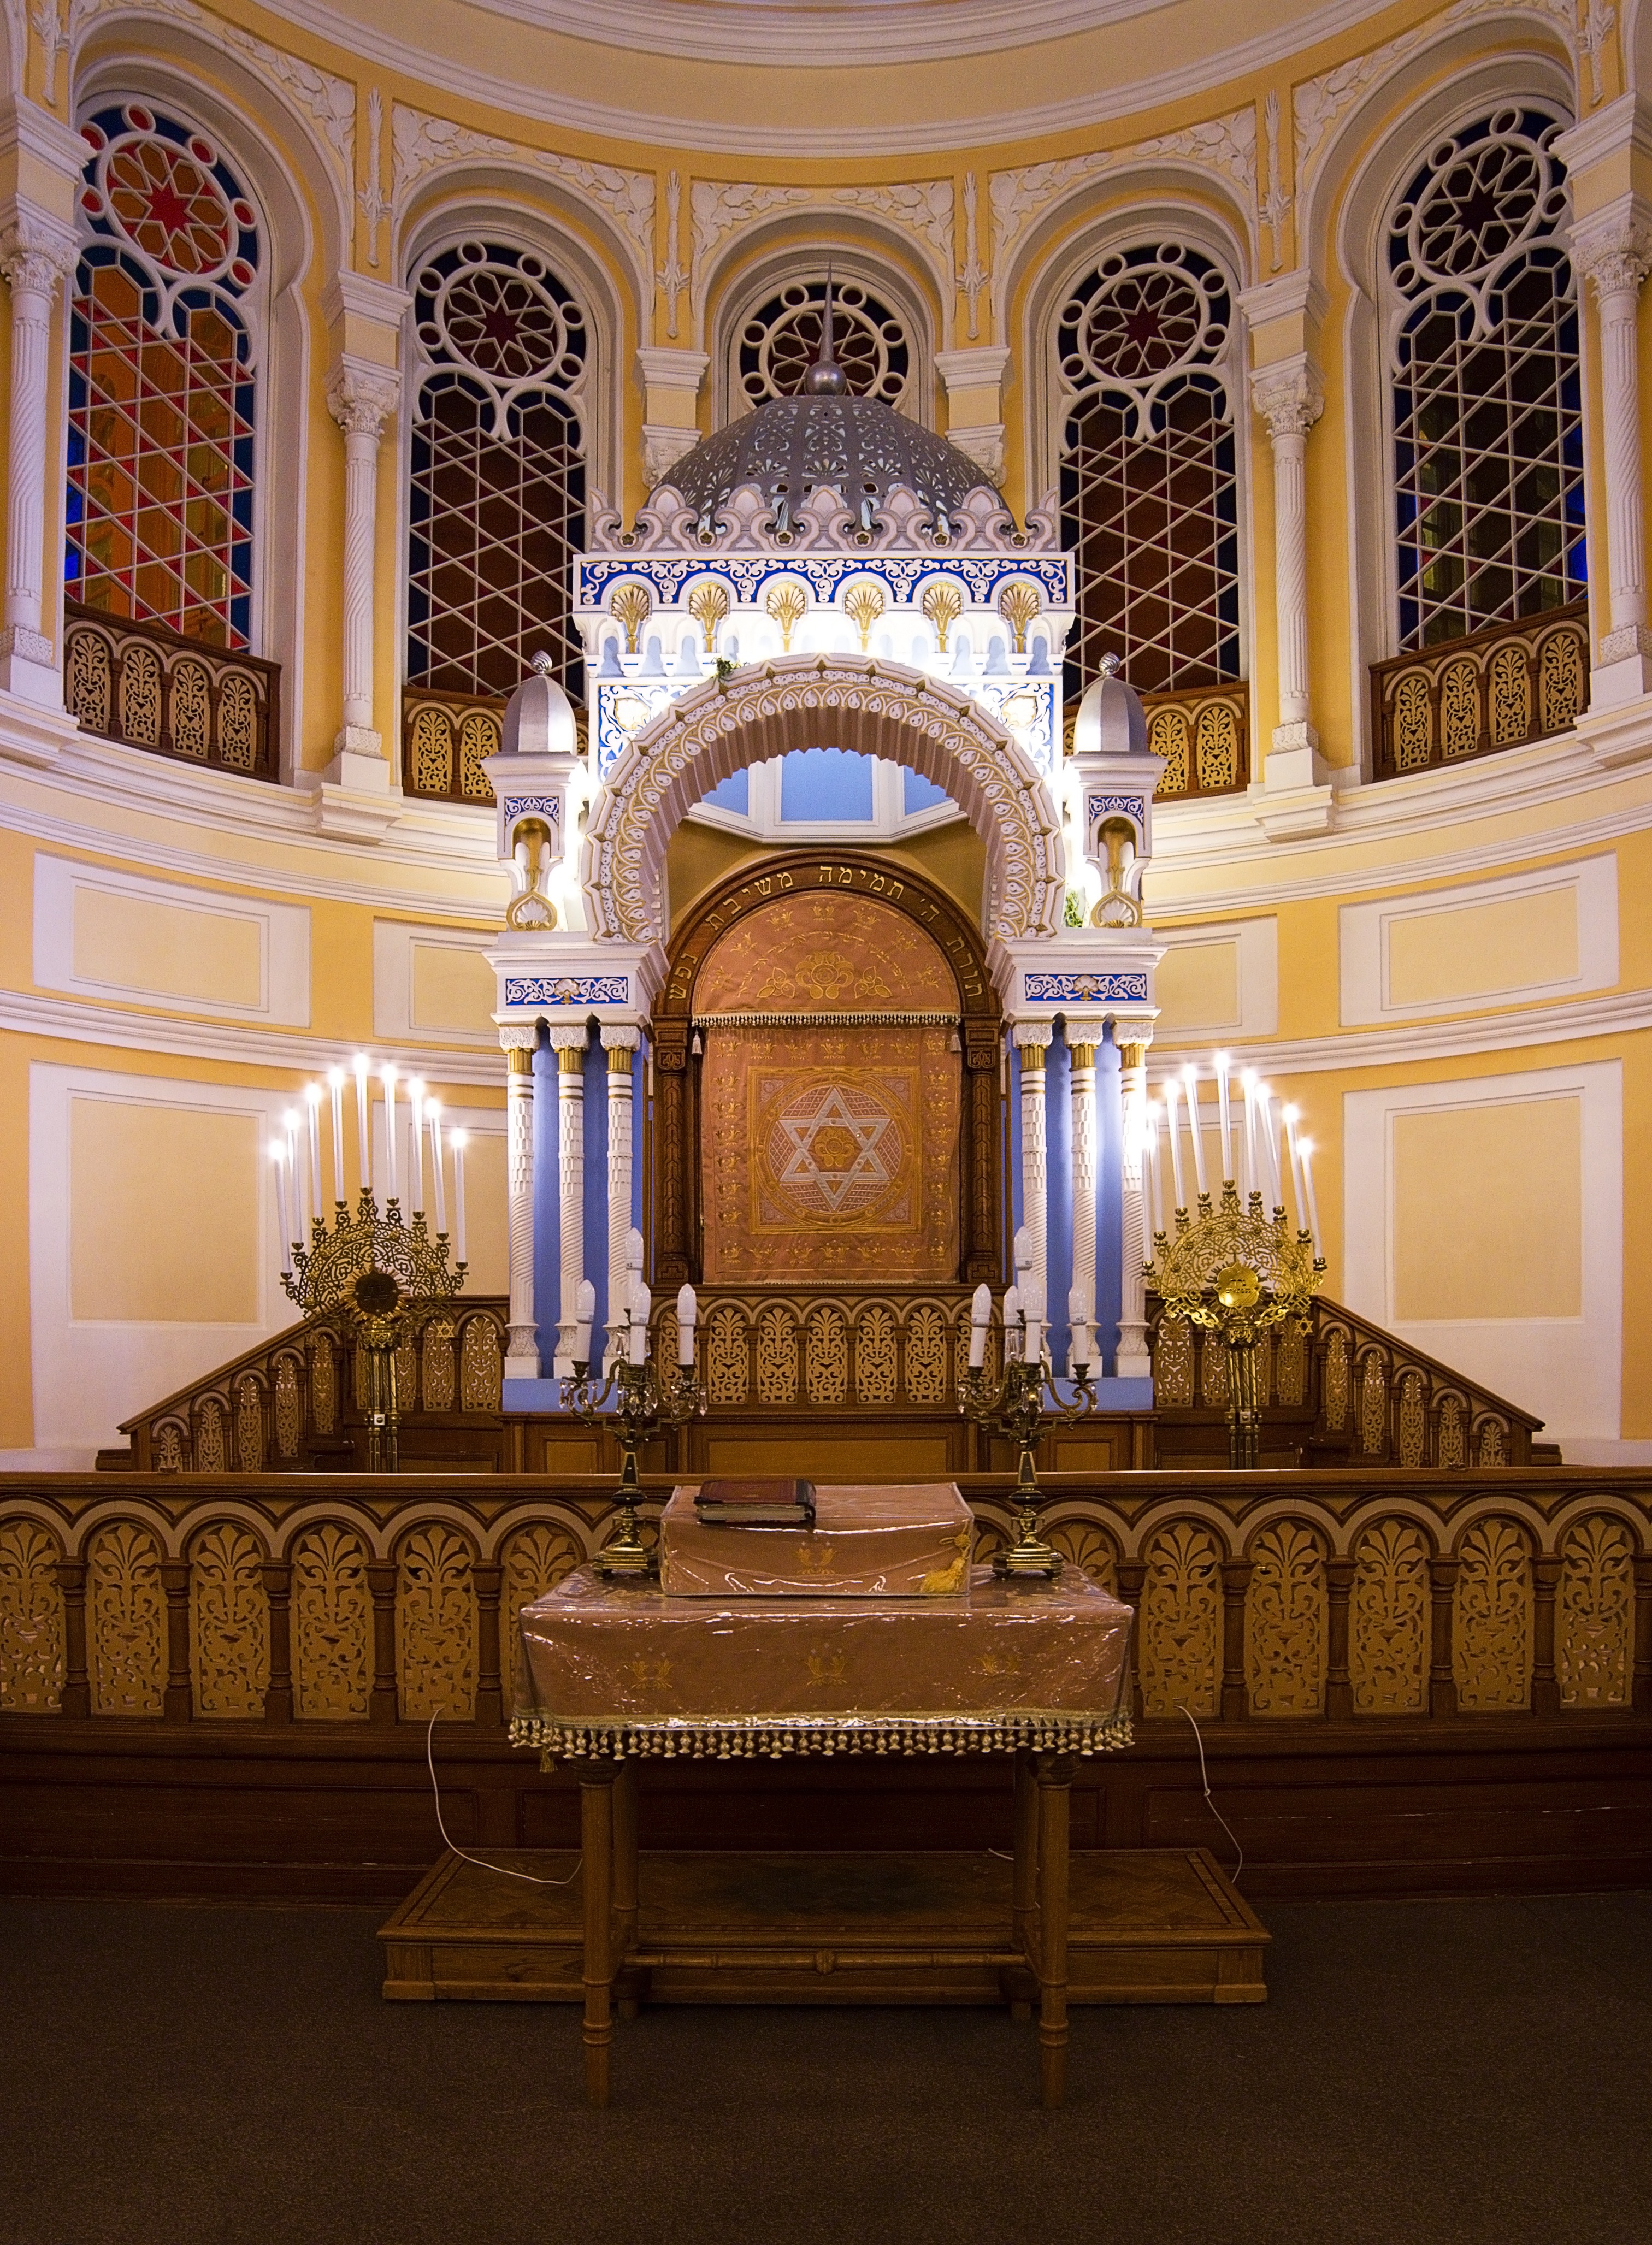
mansion, interior, palace, church, chapel, place of worship, interior design, altar, synagogue, estate, st petersburg russia, star of david, choral synagogue, hanukkah mynor, mynor